Horie Station

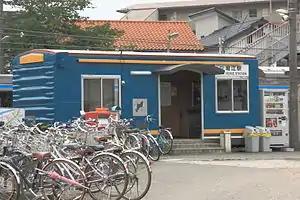
Horie Station in 2009

is a passenger railway station located in the city of Matsuyama, Ehime Prefecture, Japan. It is operated by JR Shikoku and has the station number "Y52".